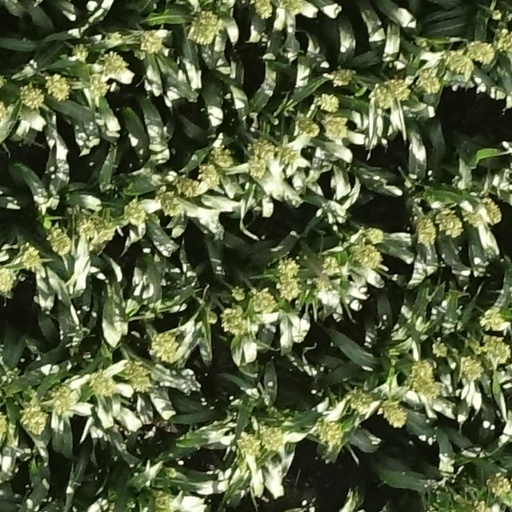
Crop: sorghum